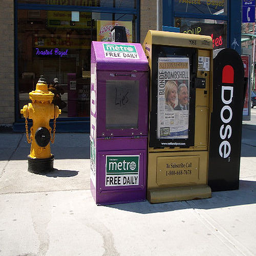
A group of newspaper machines sit in a group.
Three booths for distributing print media, standing next to a hydrant.
The word "lies" is grffitied over a newspaper box.
A magazine holder has been written on it that it tells lies.
A newspaper dispenser that says they are lies.